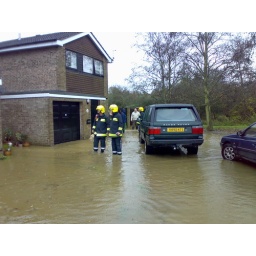
The water got into the kitchen and ruined property in the garage as well